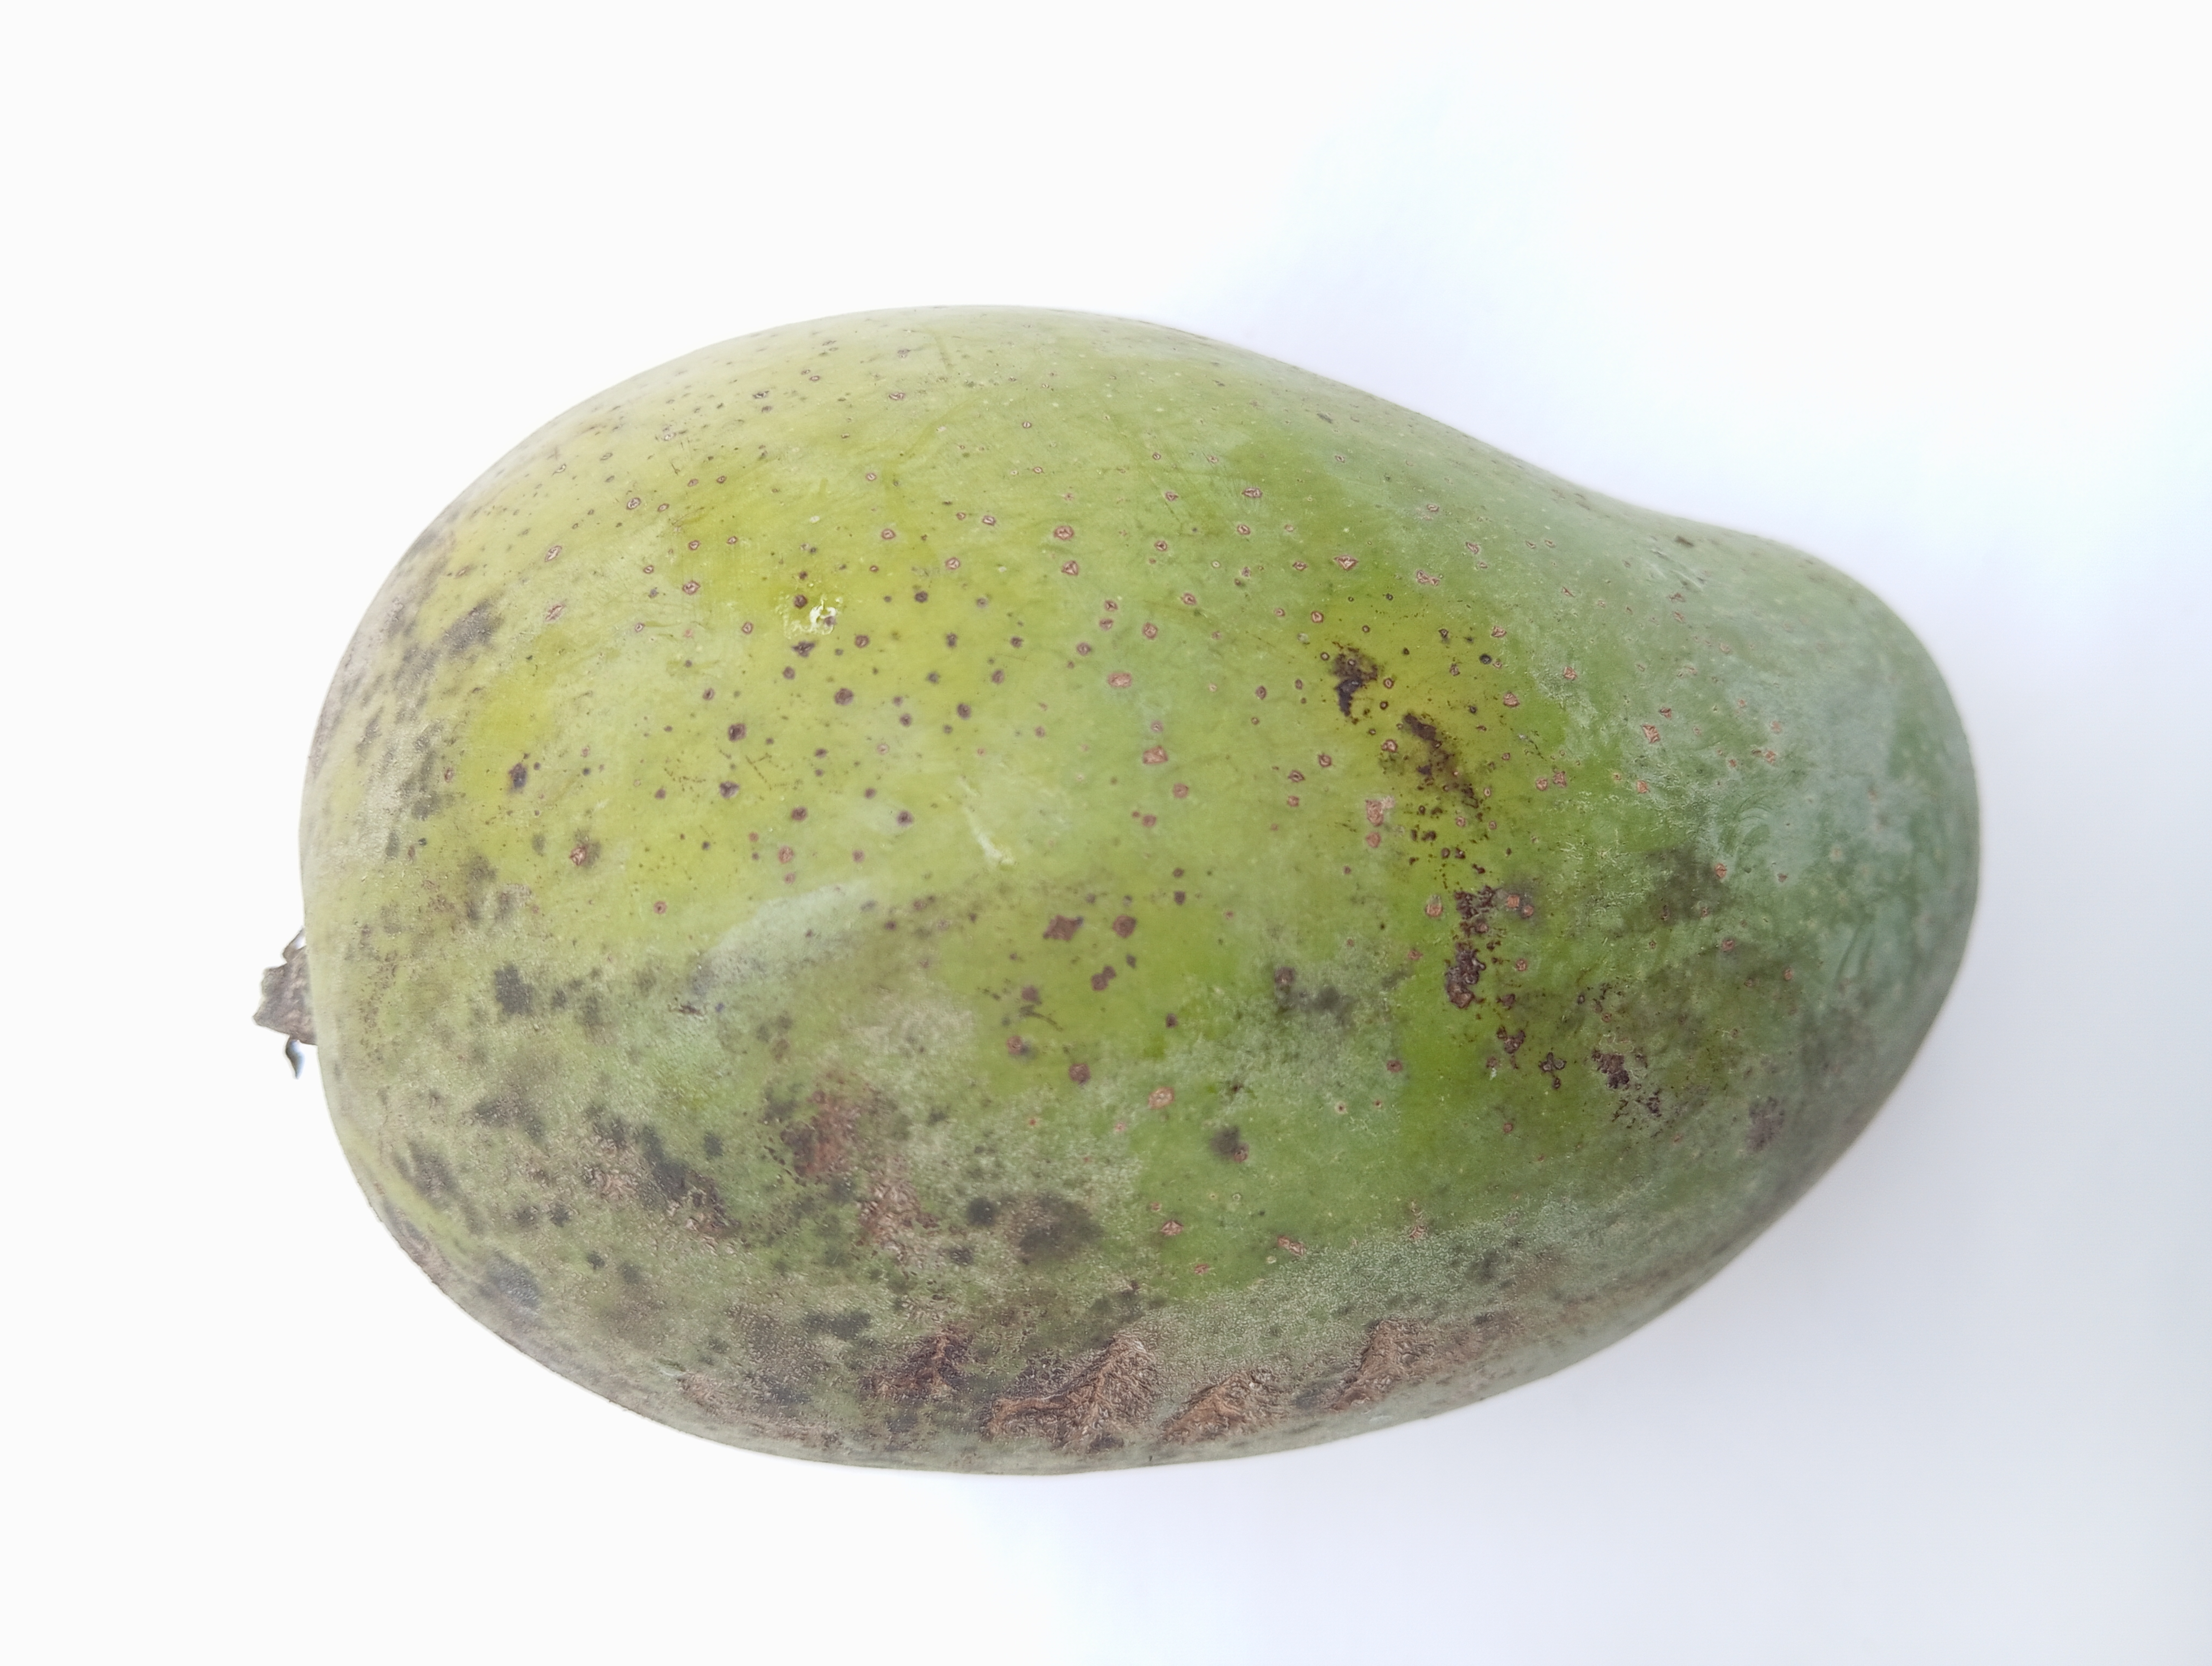
Mango variety: Amrapali